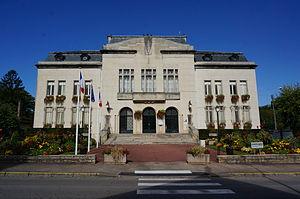
à Saint-Julien-les-Villas.